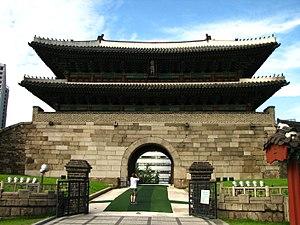
Parc d'attractions de Ttukseom est une station sur la ligne 7 du métro de Séoul, dans l'arrondissement de Gwangjin-gu.
L'AREX ou Airport Railroad EXpress est une ligne de train de banlieue sud-coréenne gérée par la compagnie KORAIL. La ligne est reliée au métro de Séoul.
Aéroport international de Gimpo est une station sur la ligne 5, la ligne de l'AREX et la ligne 9 du métro de Séoul, dans l'arrondissement de Gangseo-gu.
Marché de Garak est une station sur la ligne 3 et la ligne 8 du métro de Séoul, dans l'arrondissement de Songpa-gu.
Digital Media City est une station sur la ligne 6 du métro de Séoul, sur la ligne Gyeongui et sur la ligne de l'AREX, dans l'arrondissement d'Eunpyeong-gu.